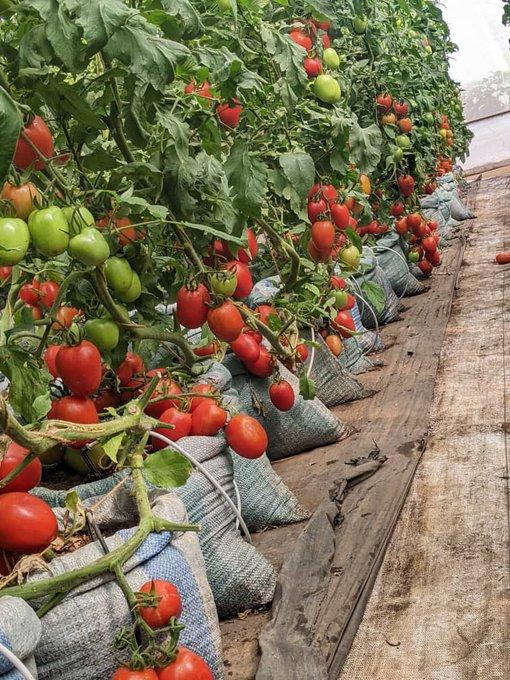
Nyanya zilizopandwa kwenye mifuko ya viroba na kupangiliwa vizuri zimeiva na ziko tayari kwa ajili ya mavuno. Mkulima anatarajia zao hili limpatie kipato, likiwa atapeleka  sokoni na kupata wateja.